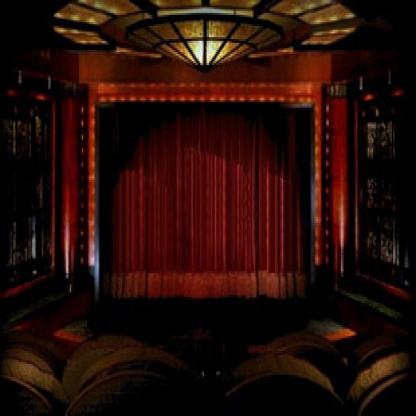
Scene: Indoor